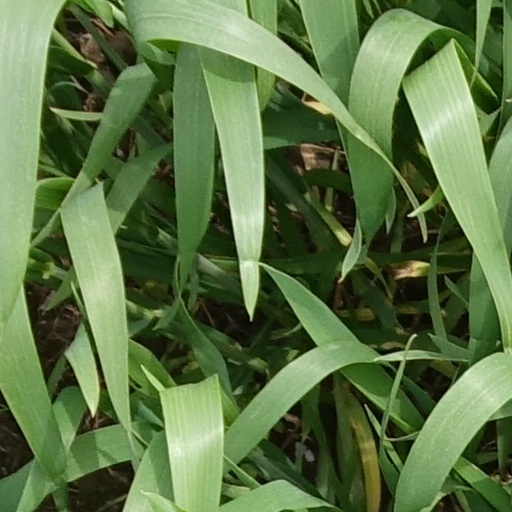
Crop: wheat